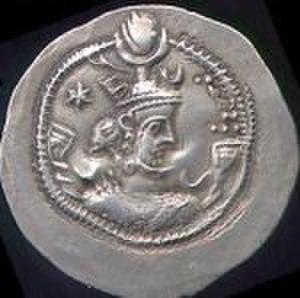
Pièce du règne de Kavadh Ier
Cette liste présente les dirigeants de la Perse et de l'Iran.